Henry Lumley, Viscount Lumley

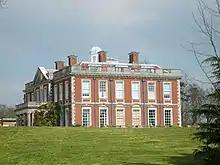
Stansted House

Lumley was the eldest son of Richard Lumley, 1st Earl of Scarbrough and his wife Frances Jones, daughter of Sir Henry Jones of Aston, Oxfordshire. He was educated at Eton College in 1698 and matriculated from King's College, Cambridge at Easter 1703. He became a Captain in the 1st Dragoon Guards in 1708.